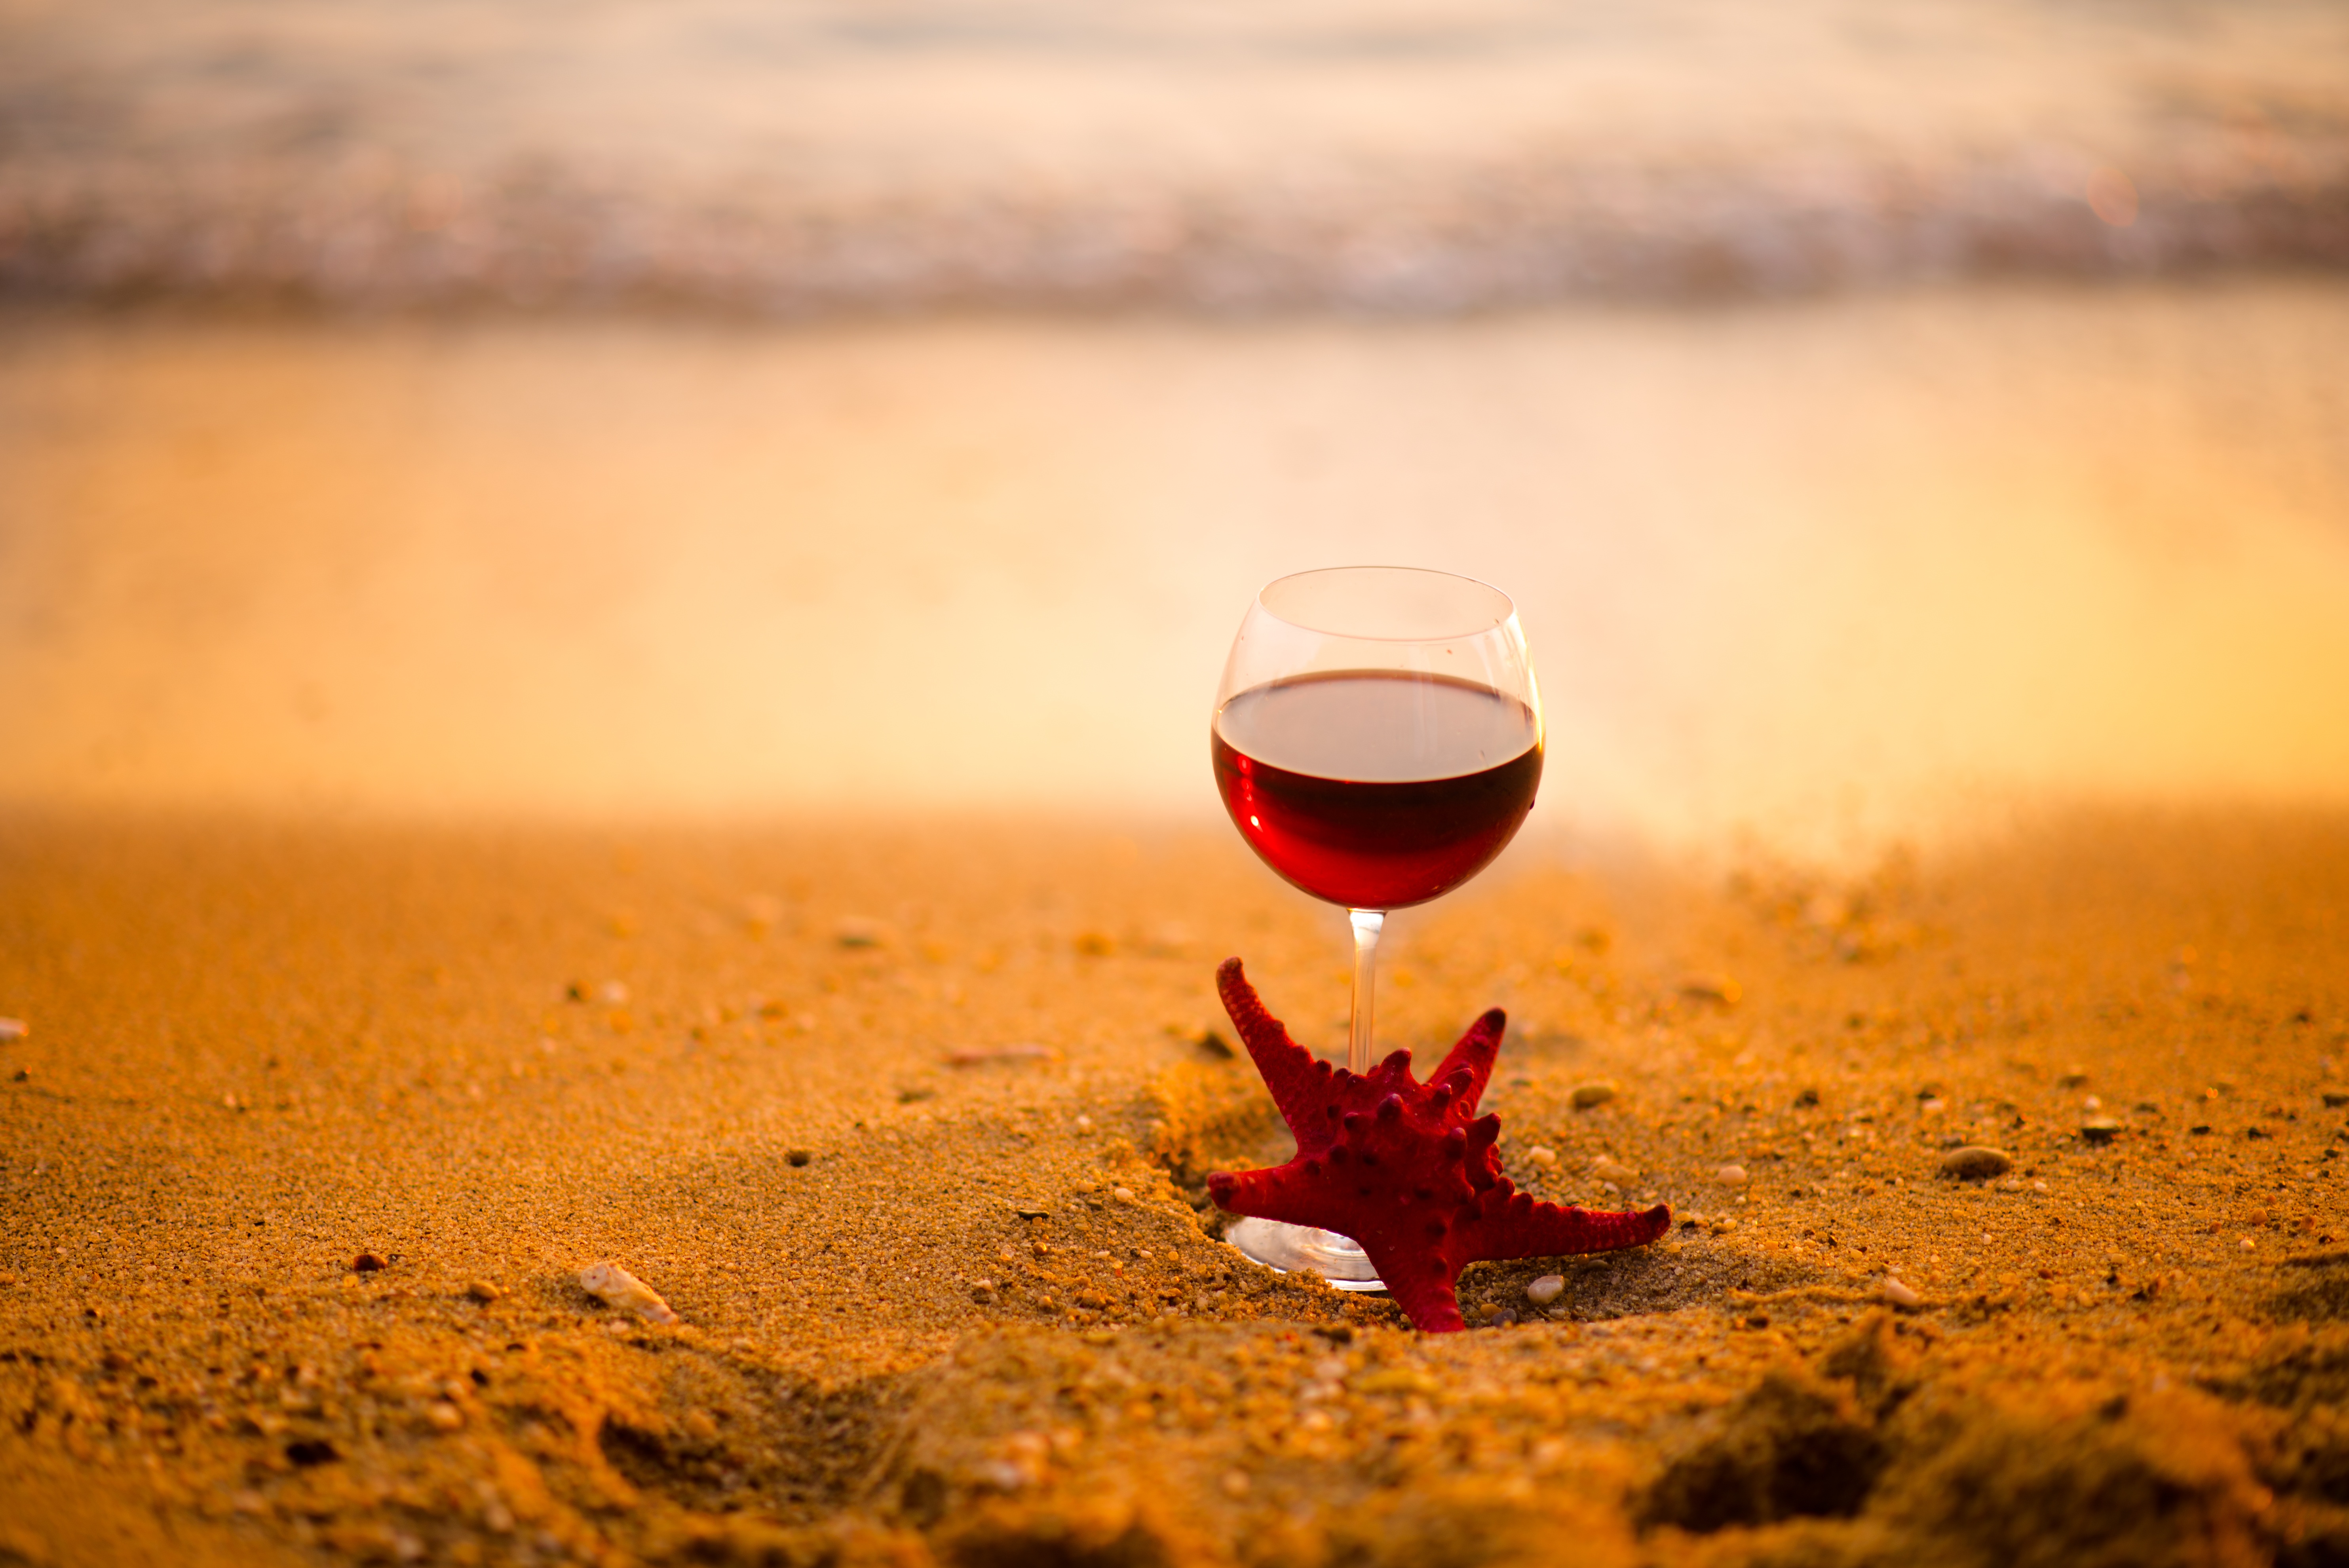
beach, sea, sand, wine, sunlight, morning, star, evening, red wine, wine glass, stemware, still life photography, stock photography